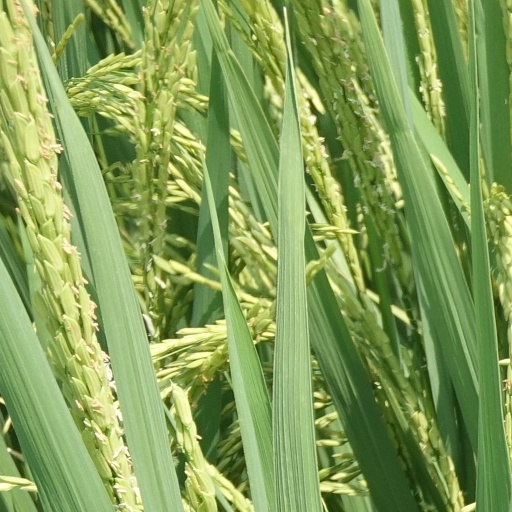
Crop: rice